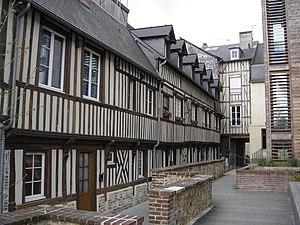
L'Immeuble de la cour Canel est un monument de la ville de Pont-Audemer dans l'Eure.
Pont-Audemer est une ancienne commune française située dans le département de l'Eure, en Normandie. Elle fait partie du parc naturel régional des Boucles de la Seine normande.
Une maison à colombages ou maison à pans de bois, ou encore maison en corondages, est une maison constituée de deux éléments principaux :
Cet article recense une partie des monuments historiques de l'Eure, en France.